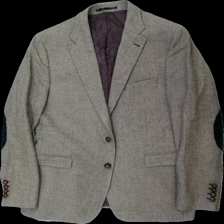
View: front
Type: Blazer
Category: Men
Brand: Gant
Colors: Beige, Black
Material: 100% wool
Cut: Regular
Size: 52
Season: All
Damage location: bottom left
Damage 2 location: bottom right
Damage 3 location: middle center
Price range: 100-150
Recommended usage: Reuse
Description: beige kavaj med lappar på armbågarna